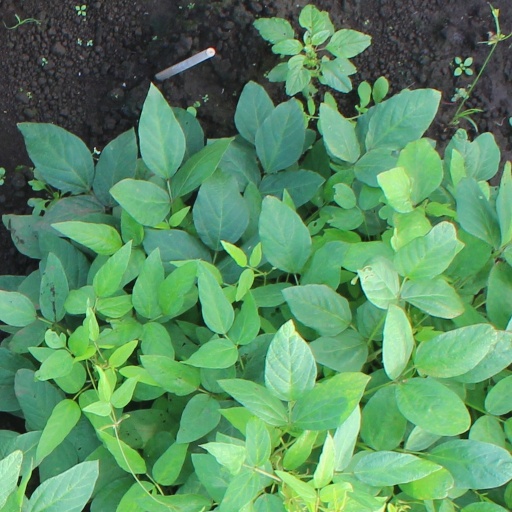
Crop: soybean